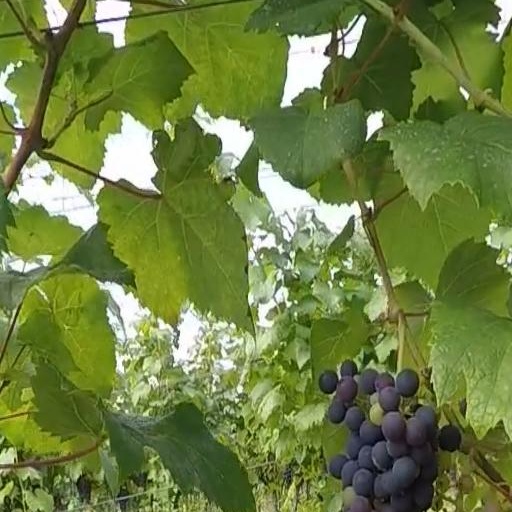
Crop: grape